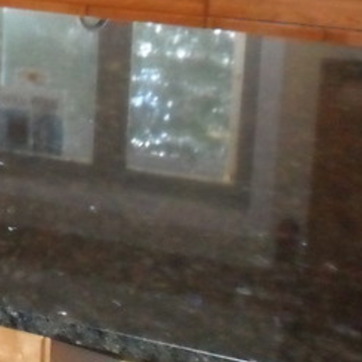
Material: polishedstone